The Surprise of a Knight

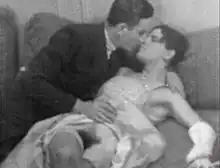
Still from the film

The Surprise of a Knight is a gay pornographic hardcore film from the United States. Most likely released in 1929, it is notable for being the earliest known American pornographic film to depict exclusively homosexual intercourse.